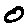
Label: 0